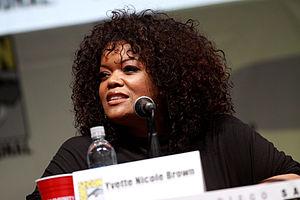
Yvette Nicole Brown est une actrice et humoriste américaine. Elle a joué dans de nombreuses publicités, séries télévisées, et de films pendant sa carrière.